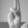
ASL letter: U